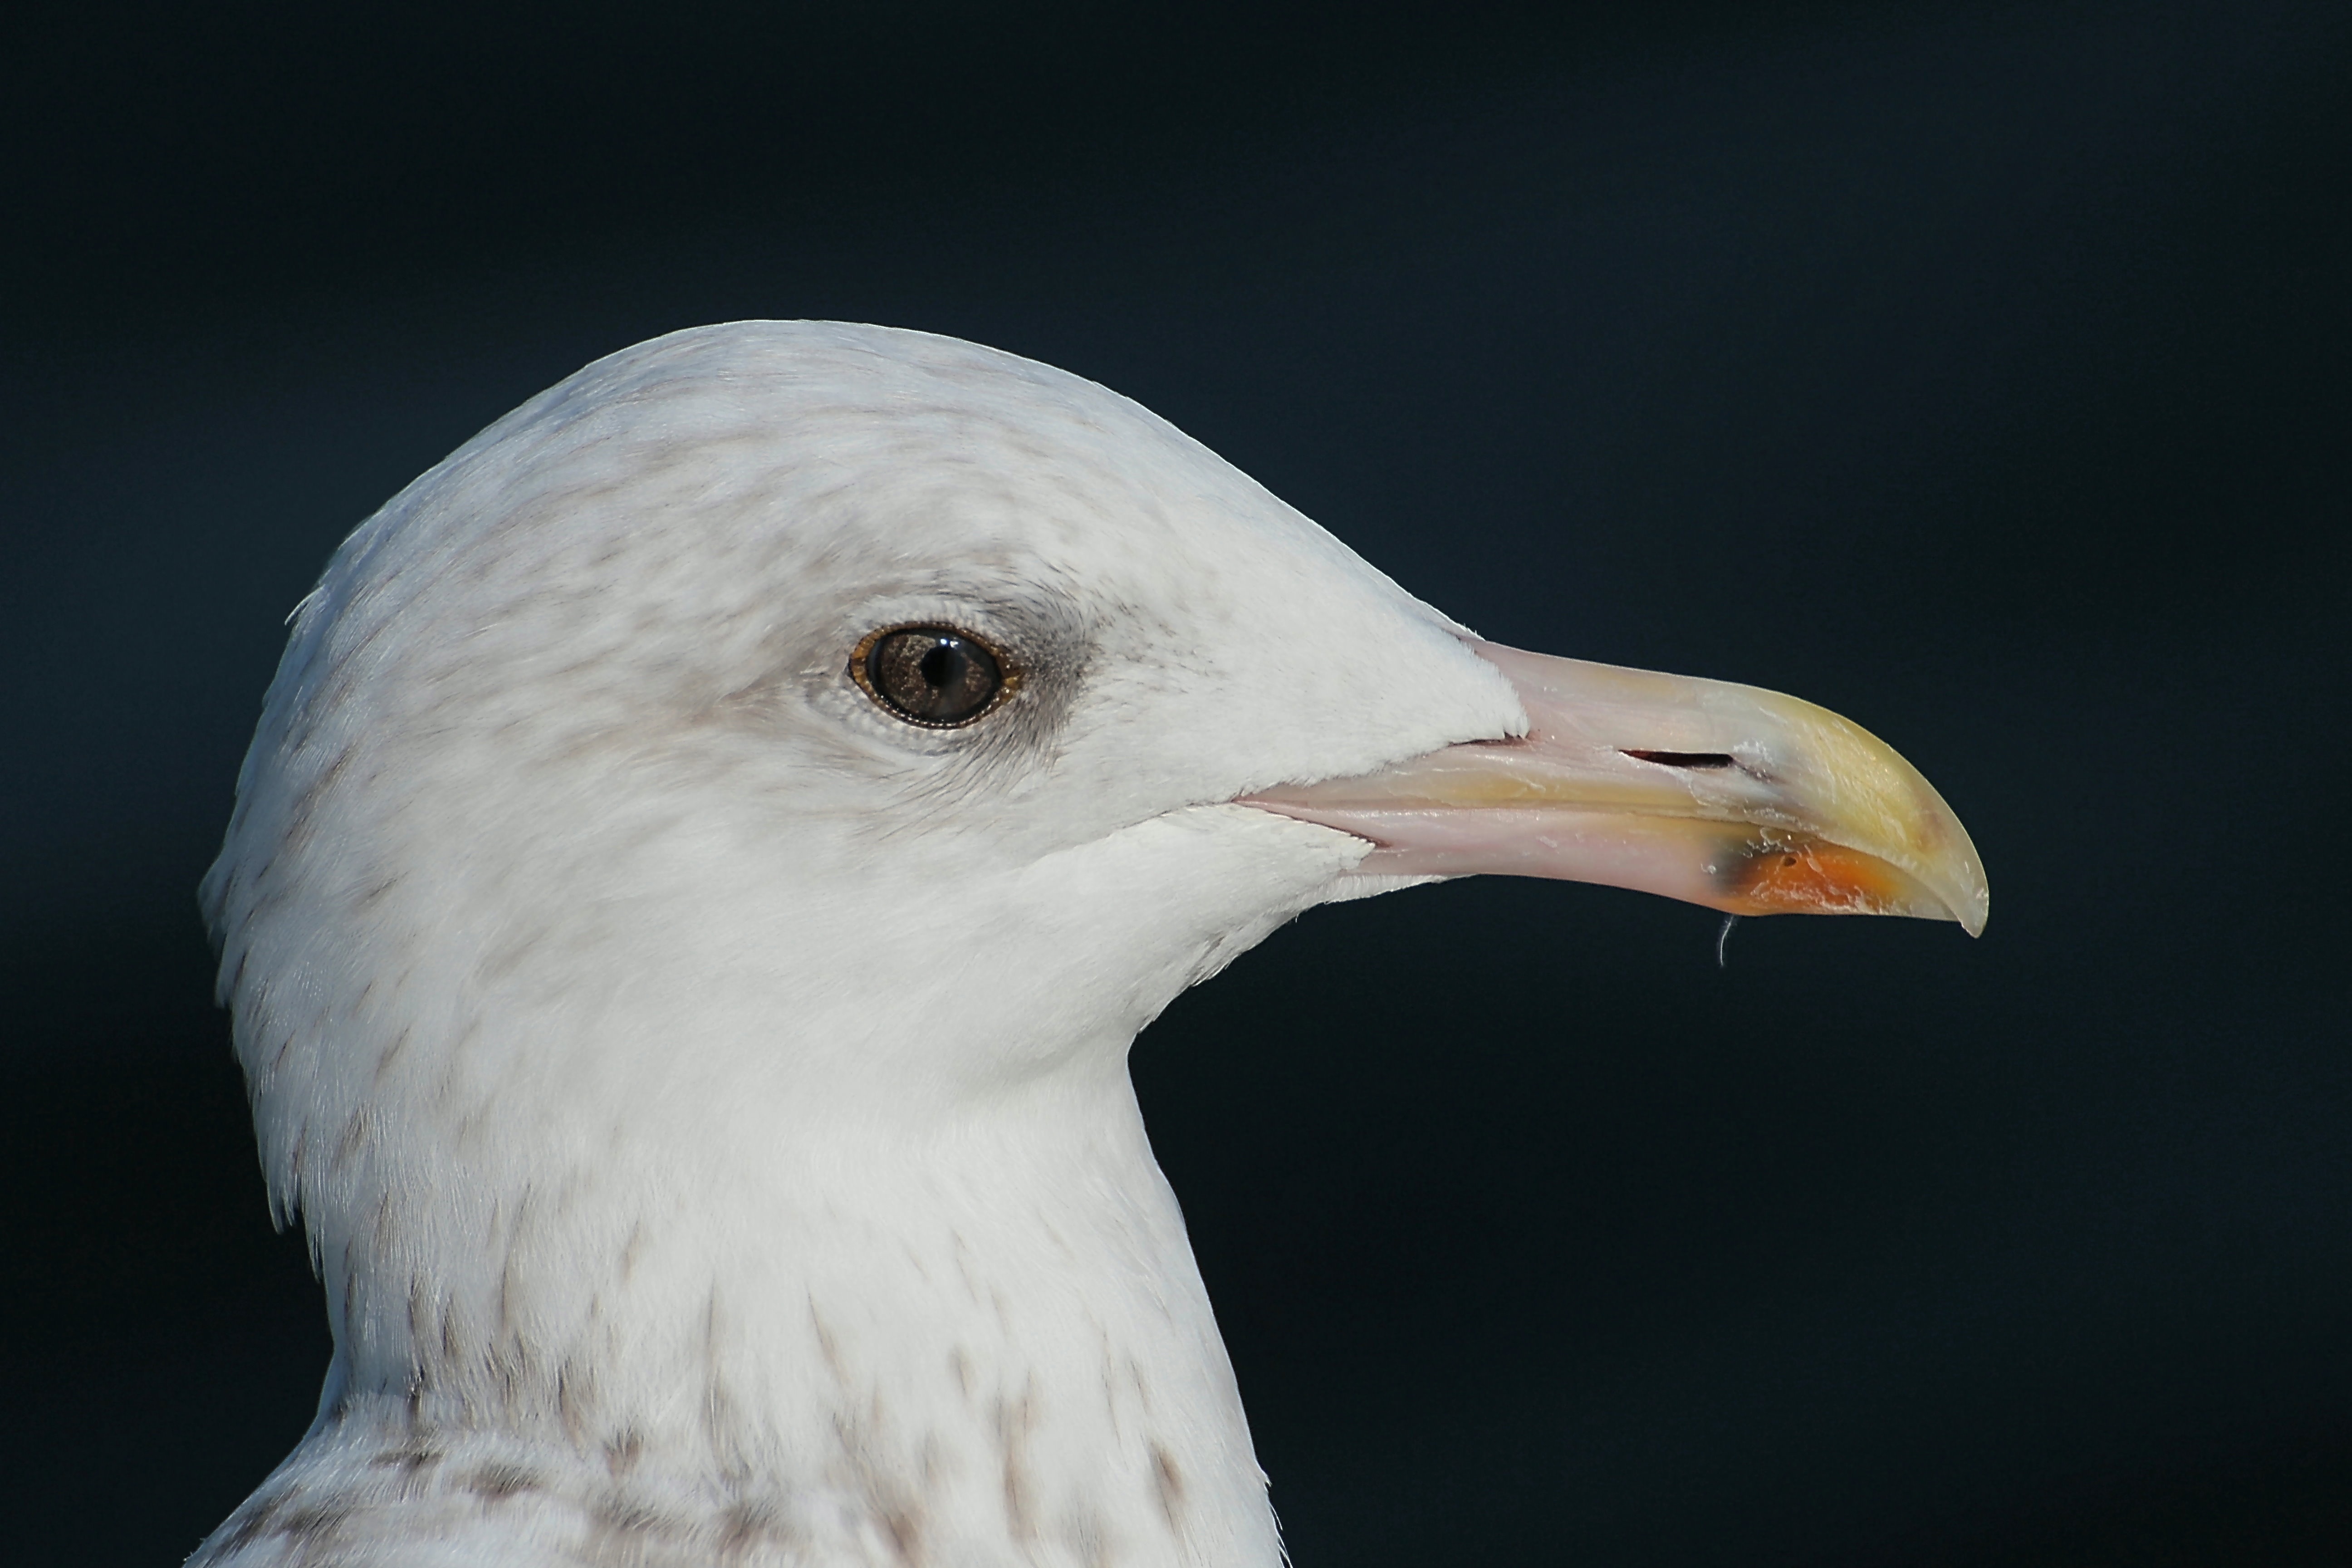
sea, bird, wing, white, seabird, wildlife, gull, beak, fauna, close up, gulls, laridae, animals, vertebrate, species, seevogel, herring gull, larus argentatus, large gull, charadriiformes, european herring gull